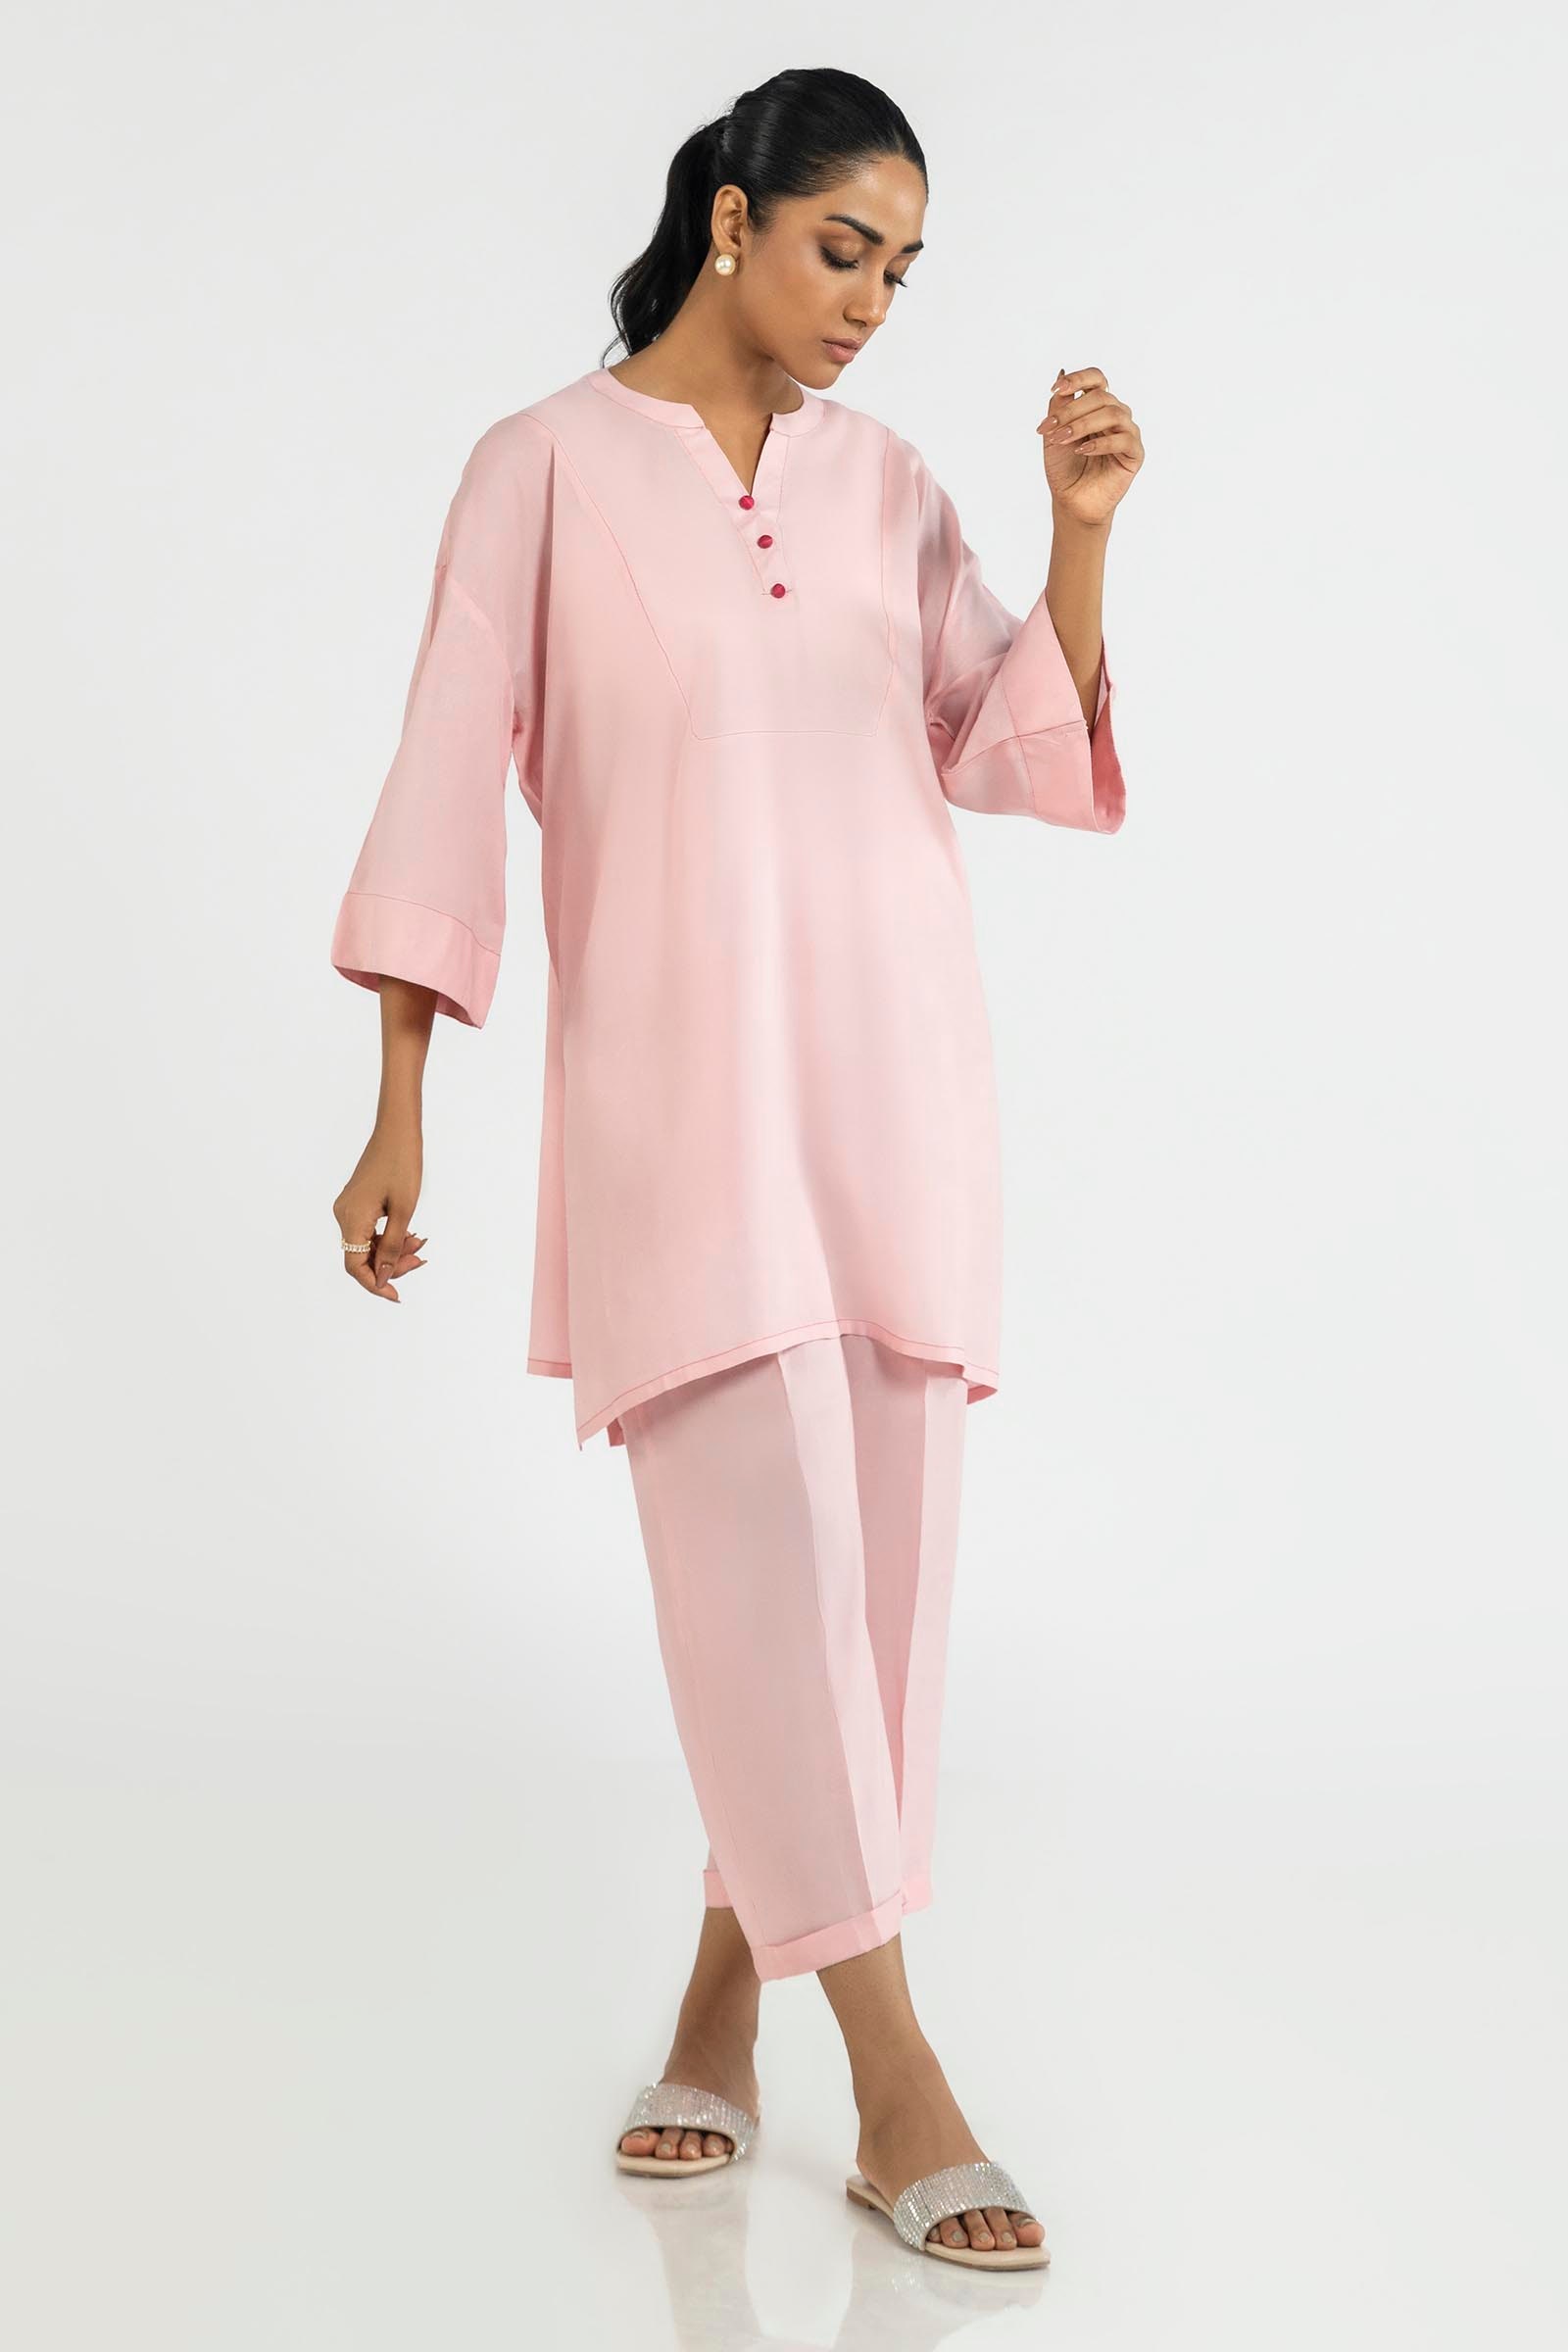
pink karla tunic top